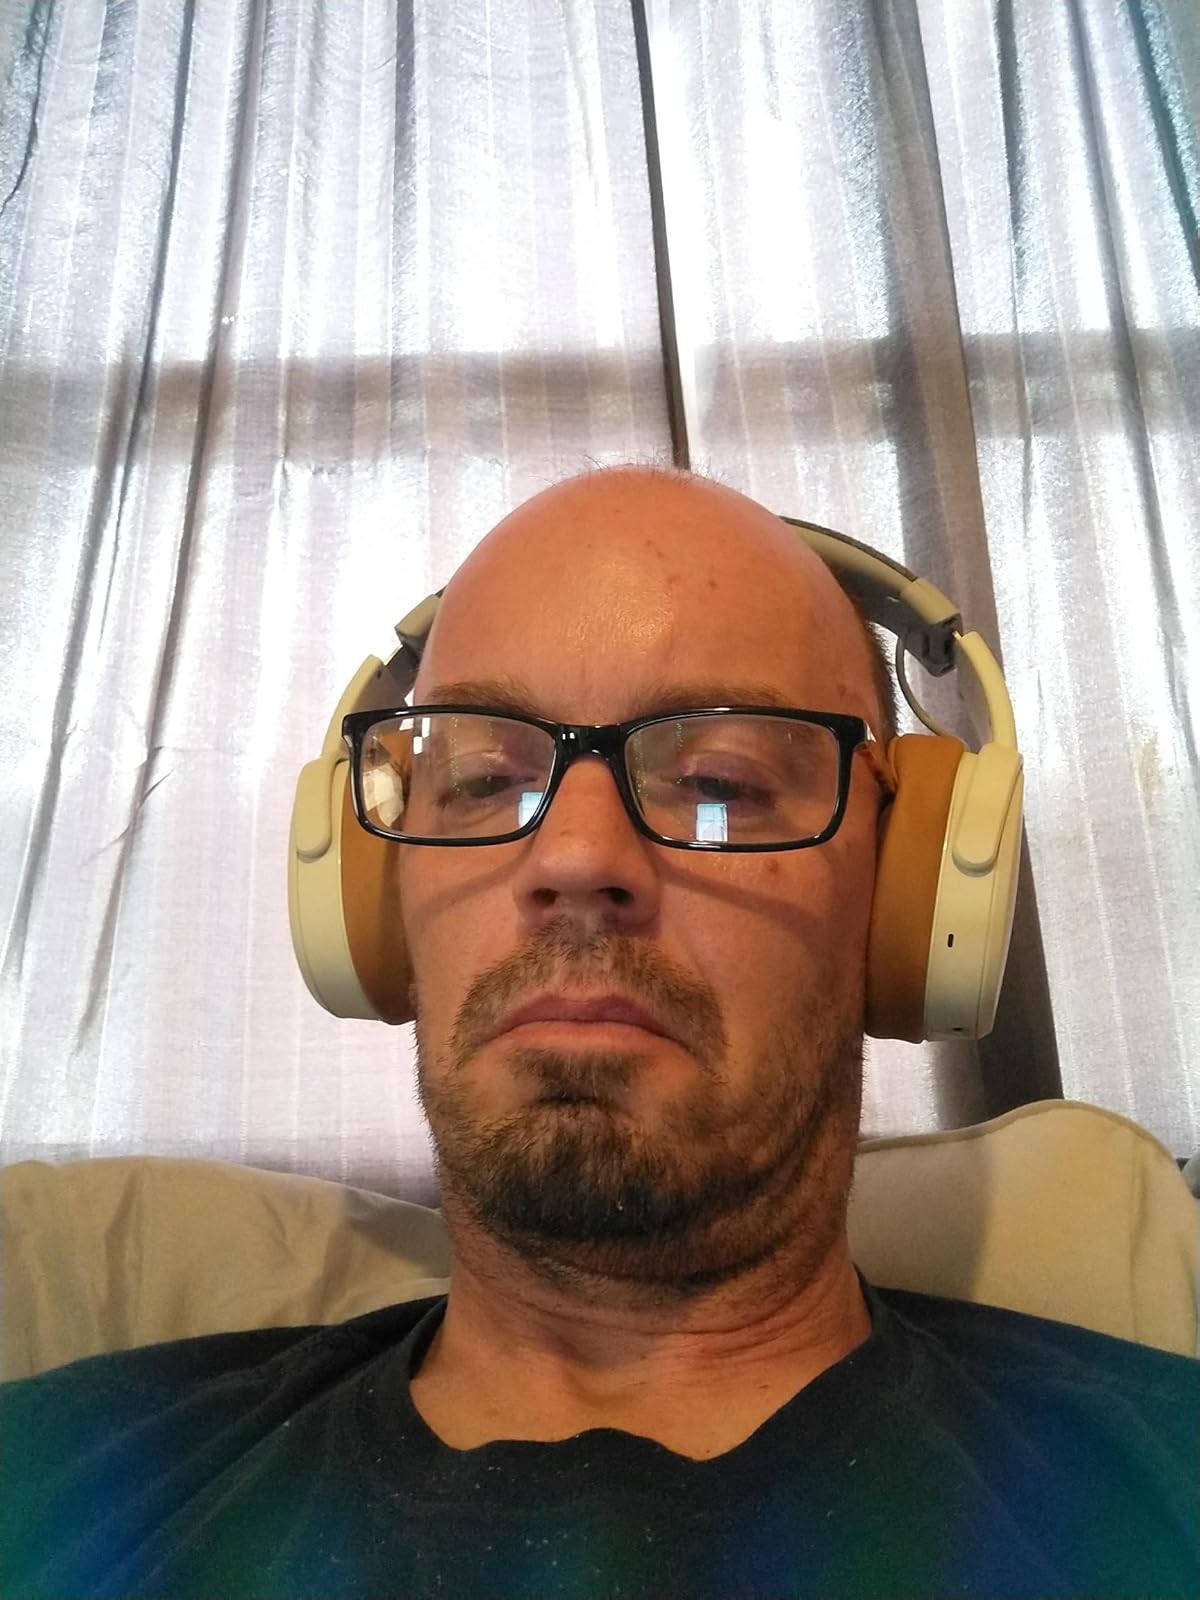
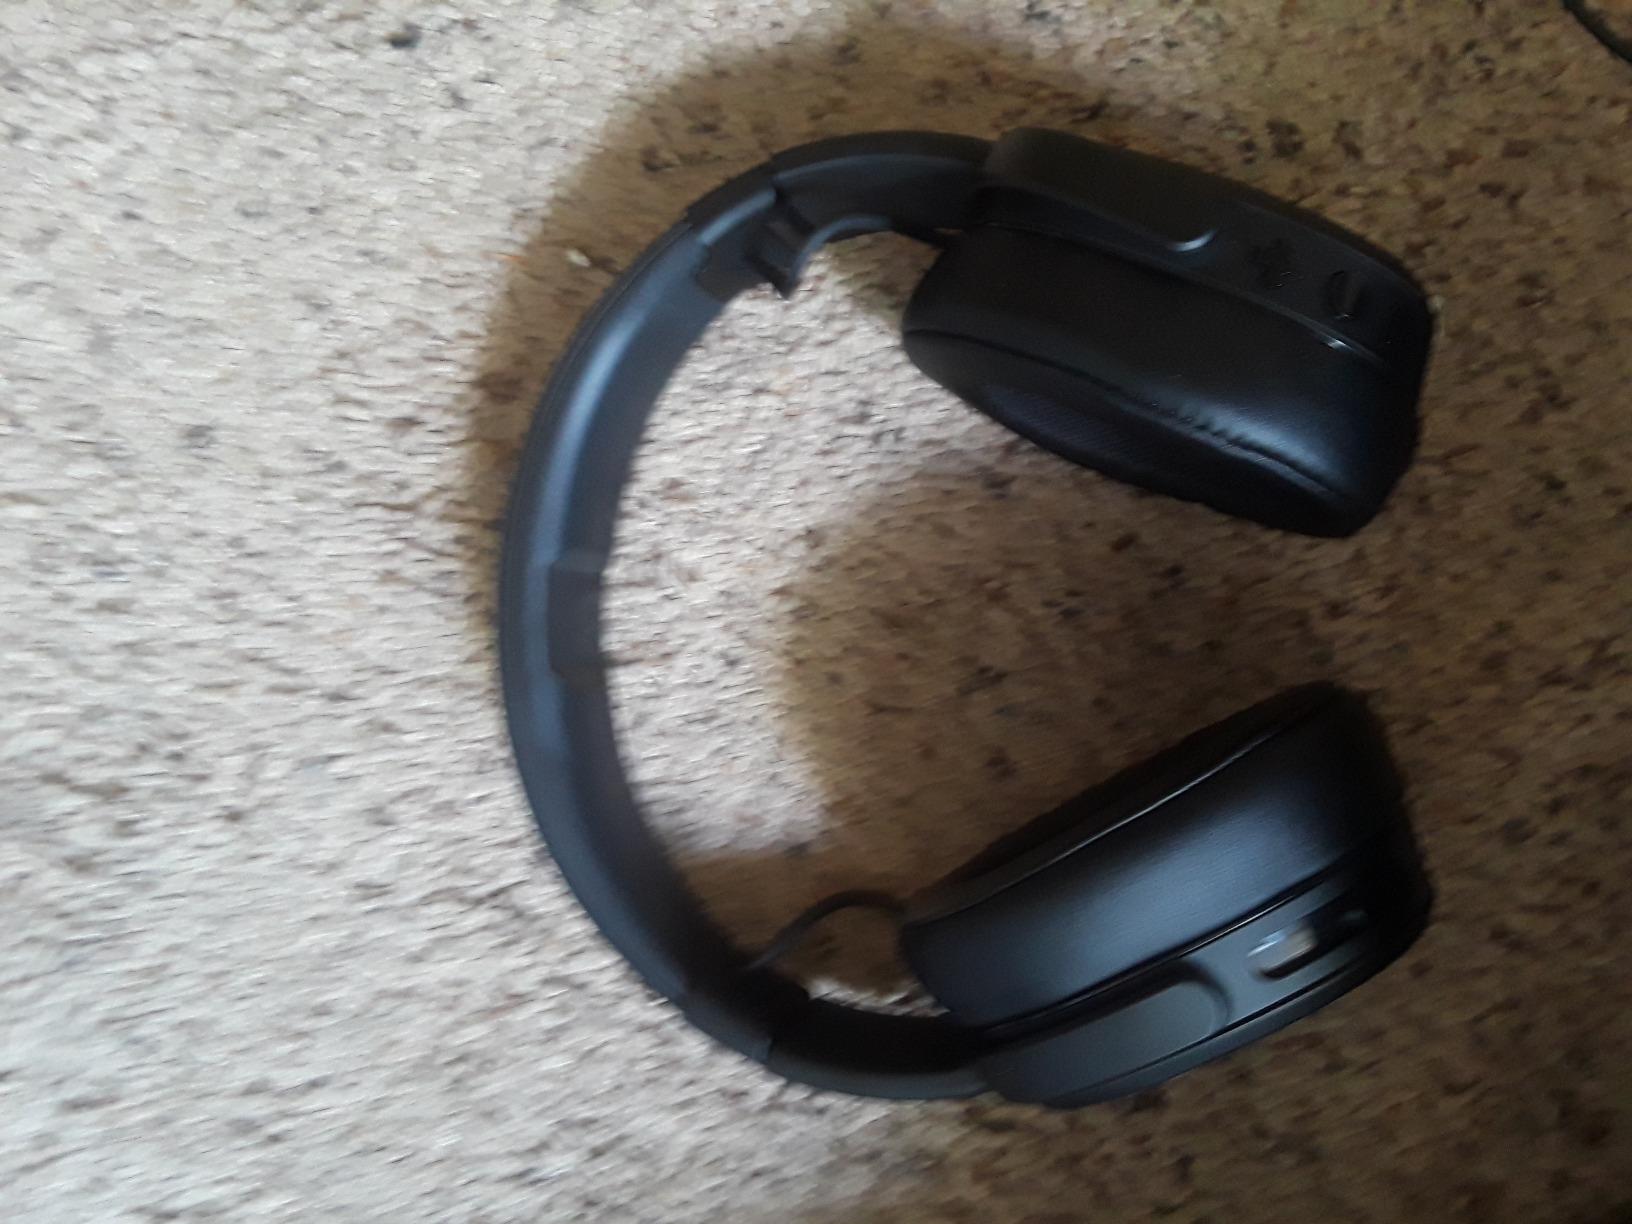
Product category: headphones
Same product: no